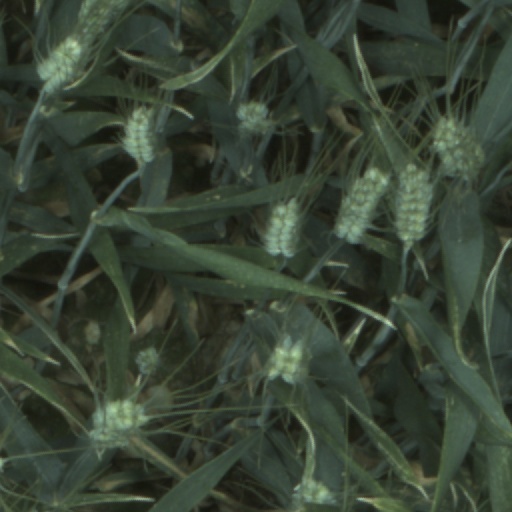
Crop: wheat